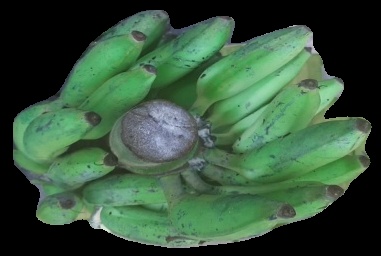
Variety: elakki-bale
Grade: grade2